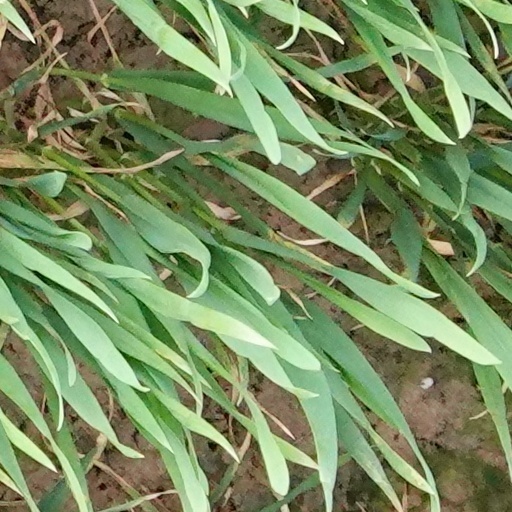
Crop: wheat